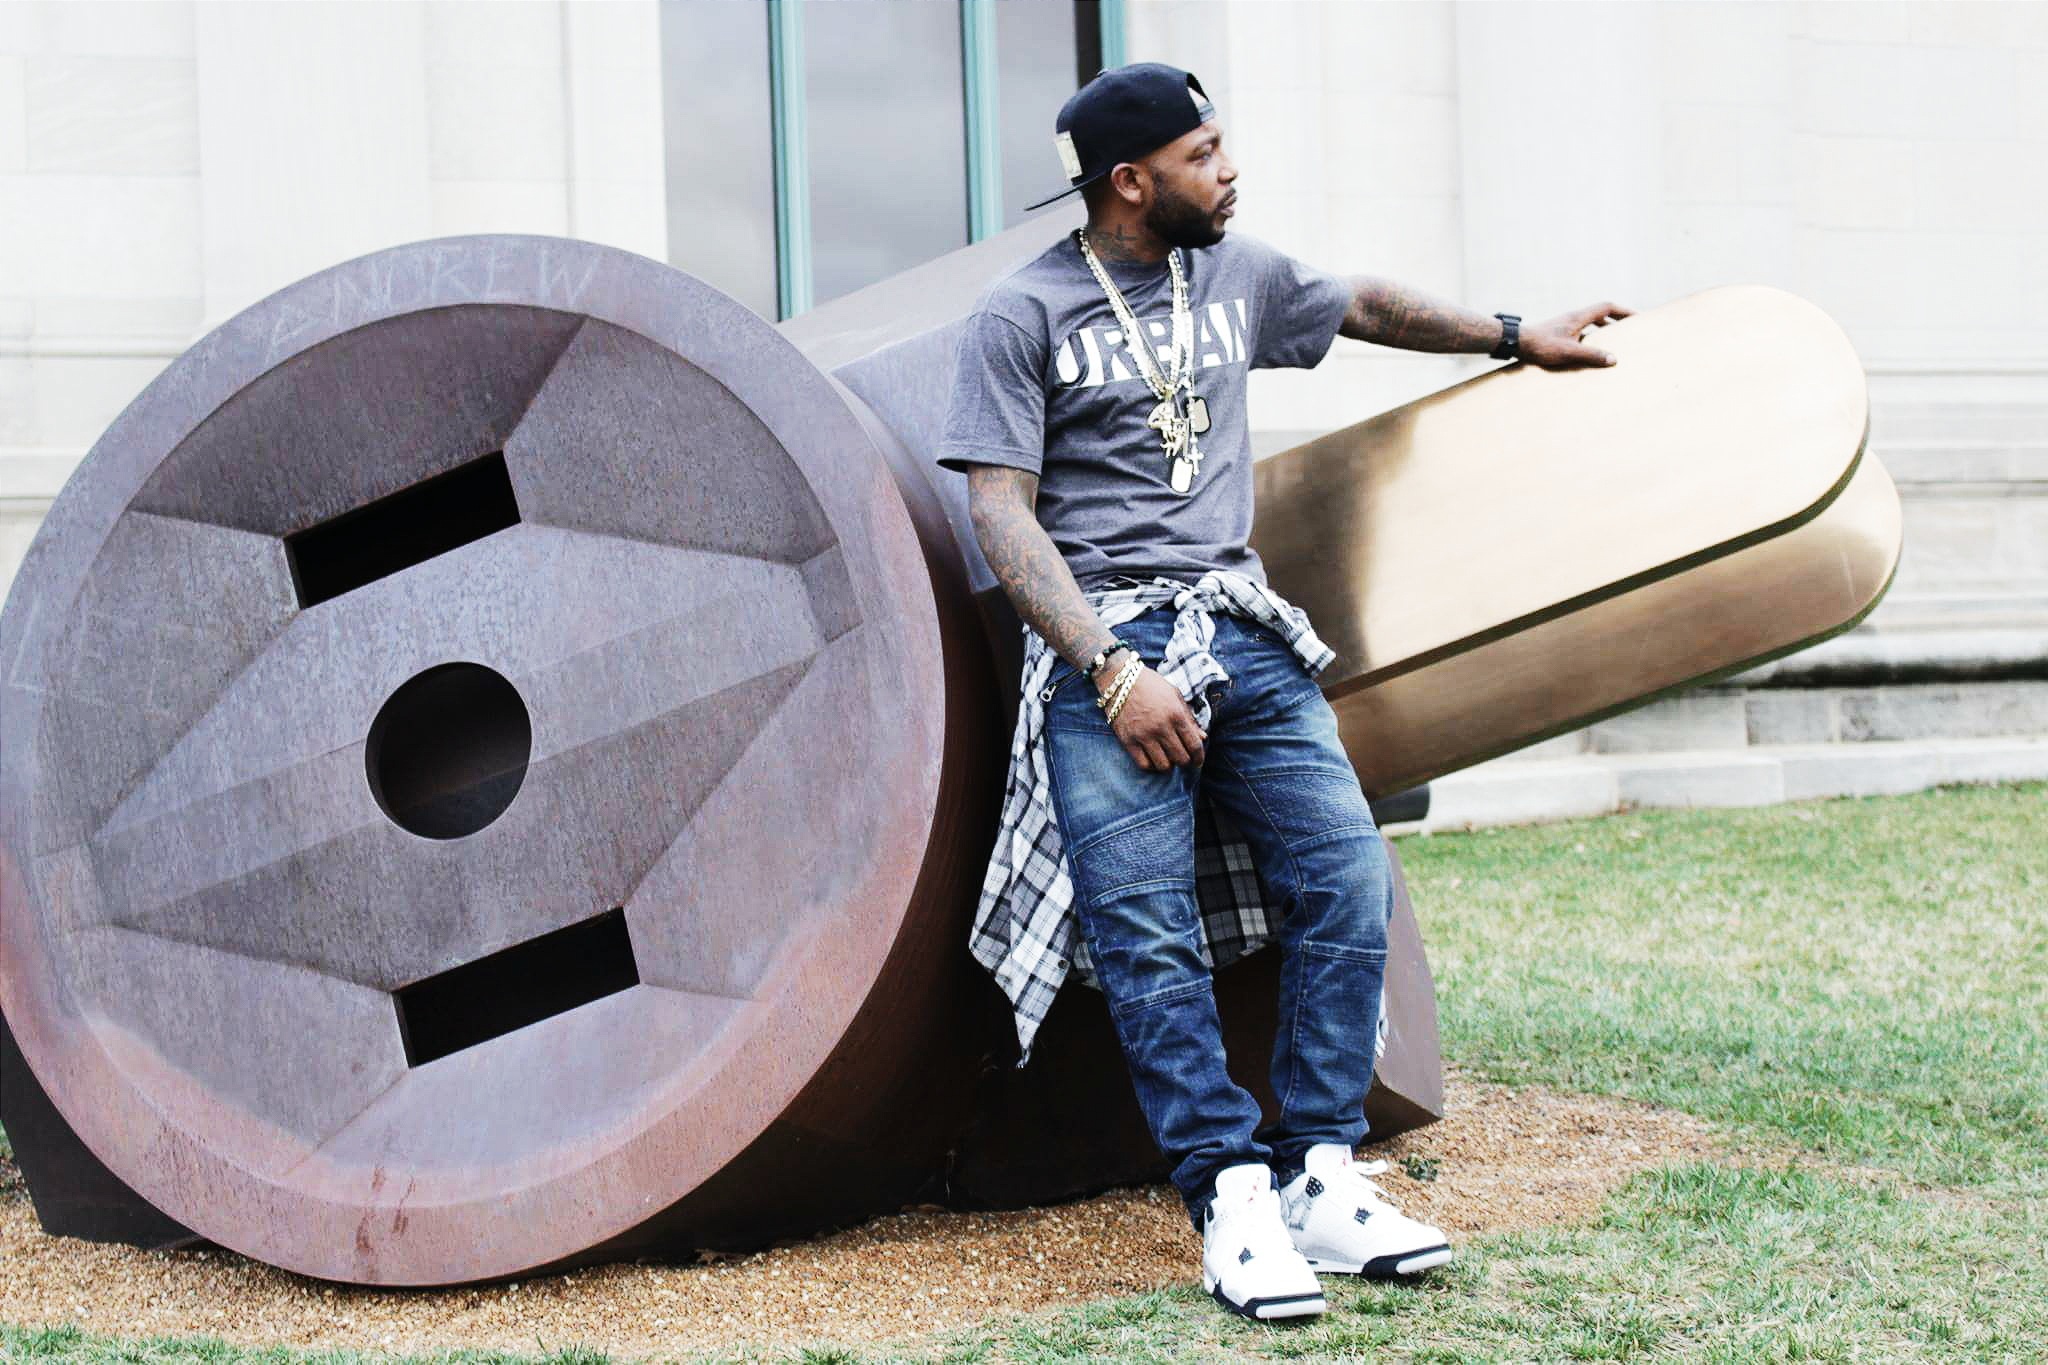
wheel, play, sculpture, games, man made object